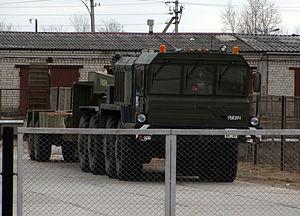
KZKT-7428 Rusich est un tracteur d'artillerie russe ainsi qu'un transporteur de char développé comme successeur au MAZ-537 par Kurgan Wheel Tractor Plant. Il est entré en service dans l'armée russe en 1990.